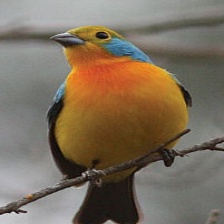
Species: ORANGE BRESTED BUNTING
Scientific name: PASSERINA LECLANCHERII
ImageNet parent category: indigo_bunting